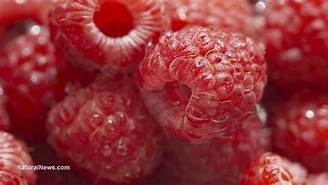
Label: raspberry